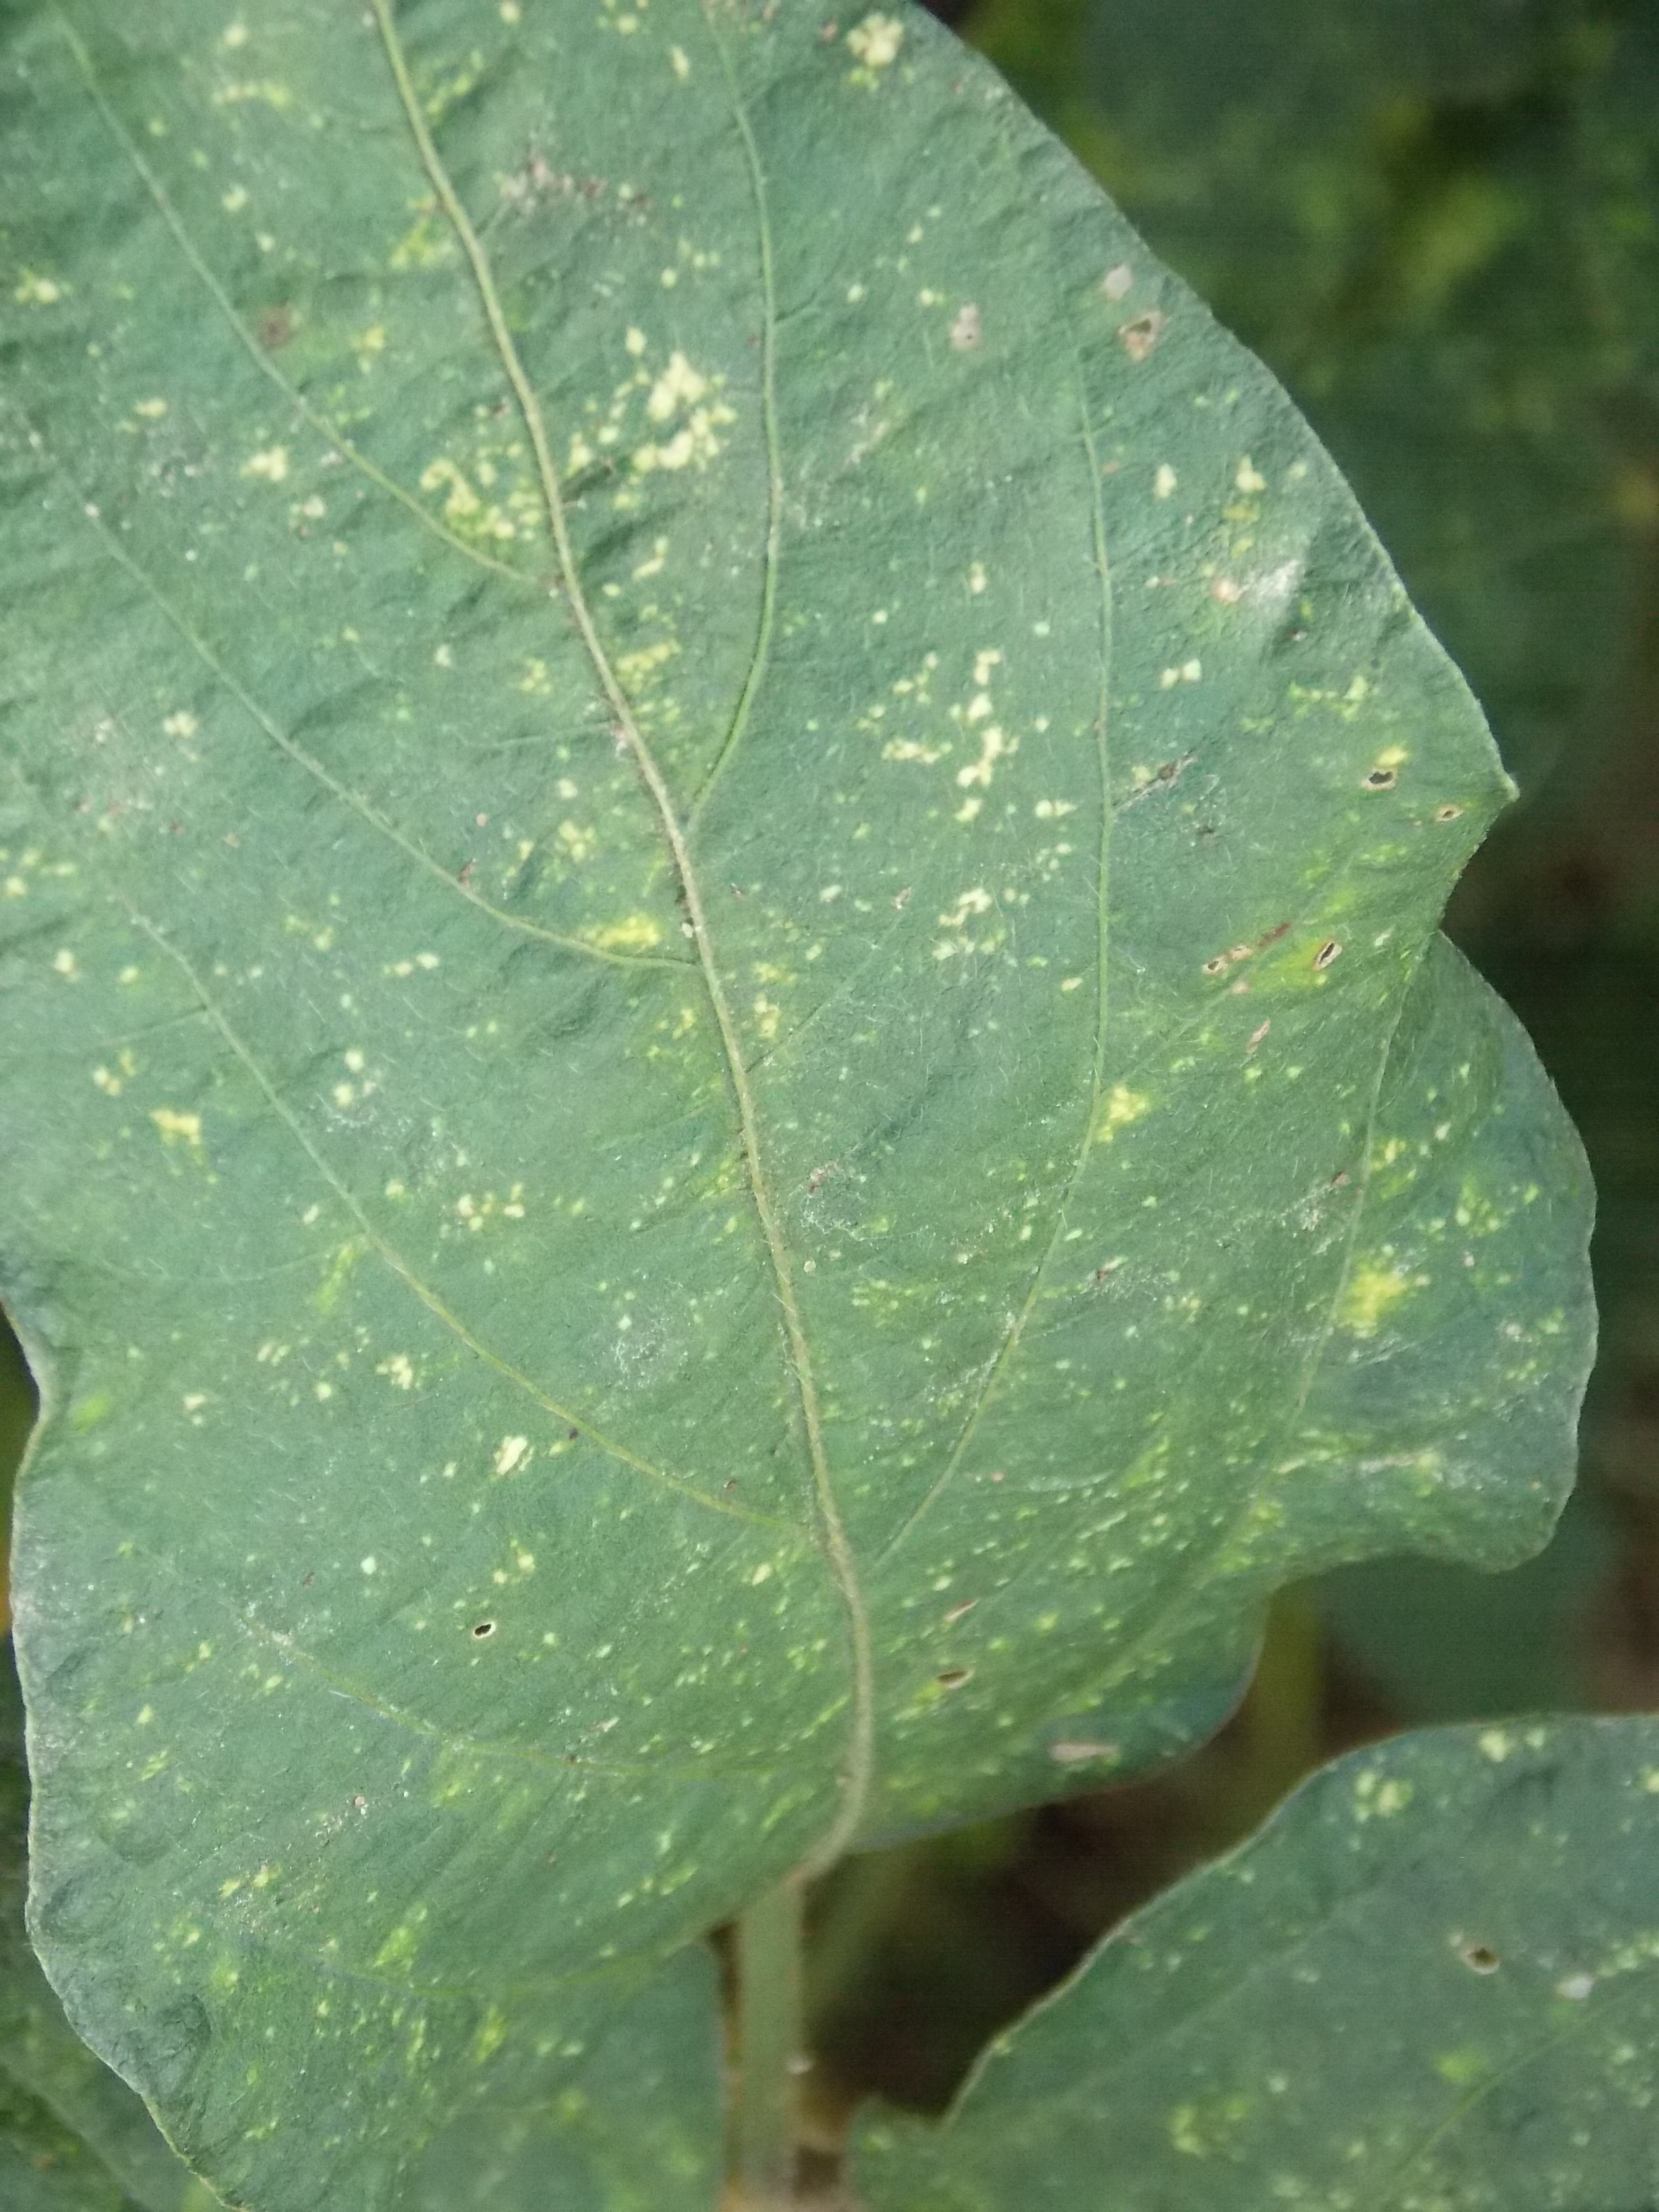
Label: Disease